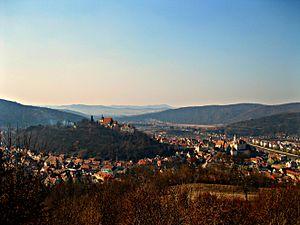
Le centre historique de Sighișoara est le vieux centre historique de la ville de Sighișoara, en Roumanie, construit au XIIᵉ siècle par les colons Saxons. Il s'agit d'une citadelle médiévale habitée qui, en 1999, a été désignée par l'UNESCO comme site du Patrimoine mondial pour ses 850 ans d'existence et pour l'histoire et la culture des Saxons de Transylvanie.